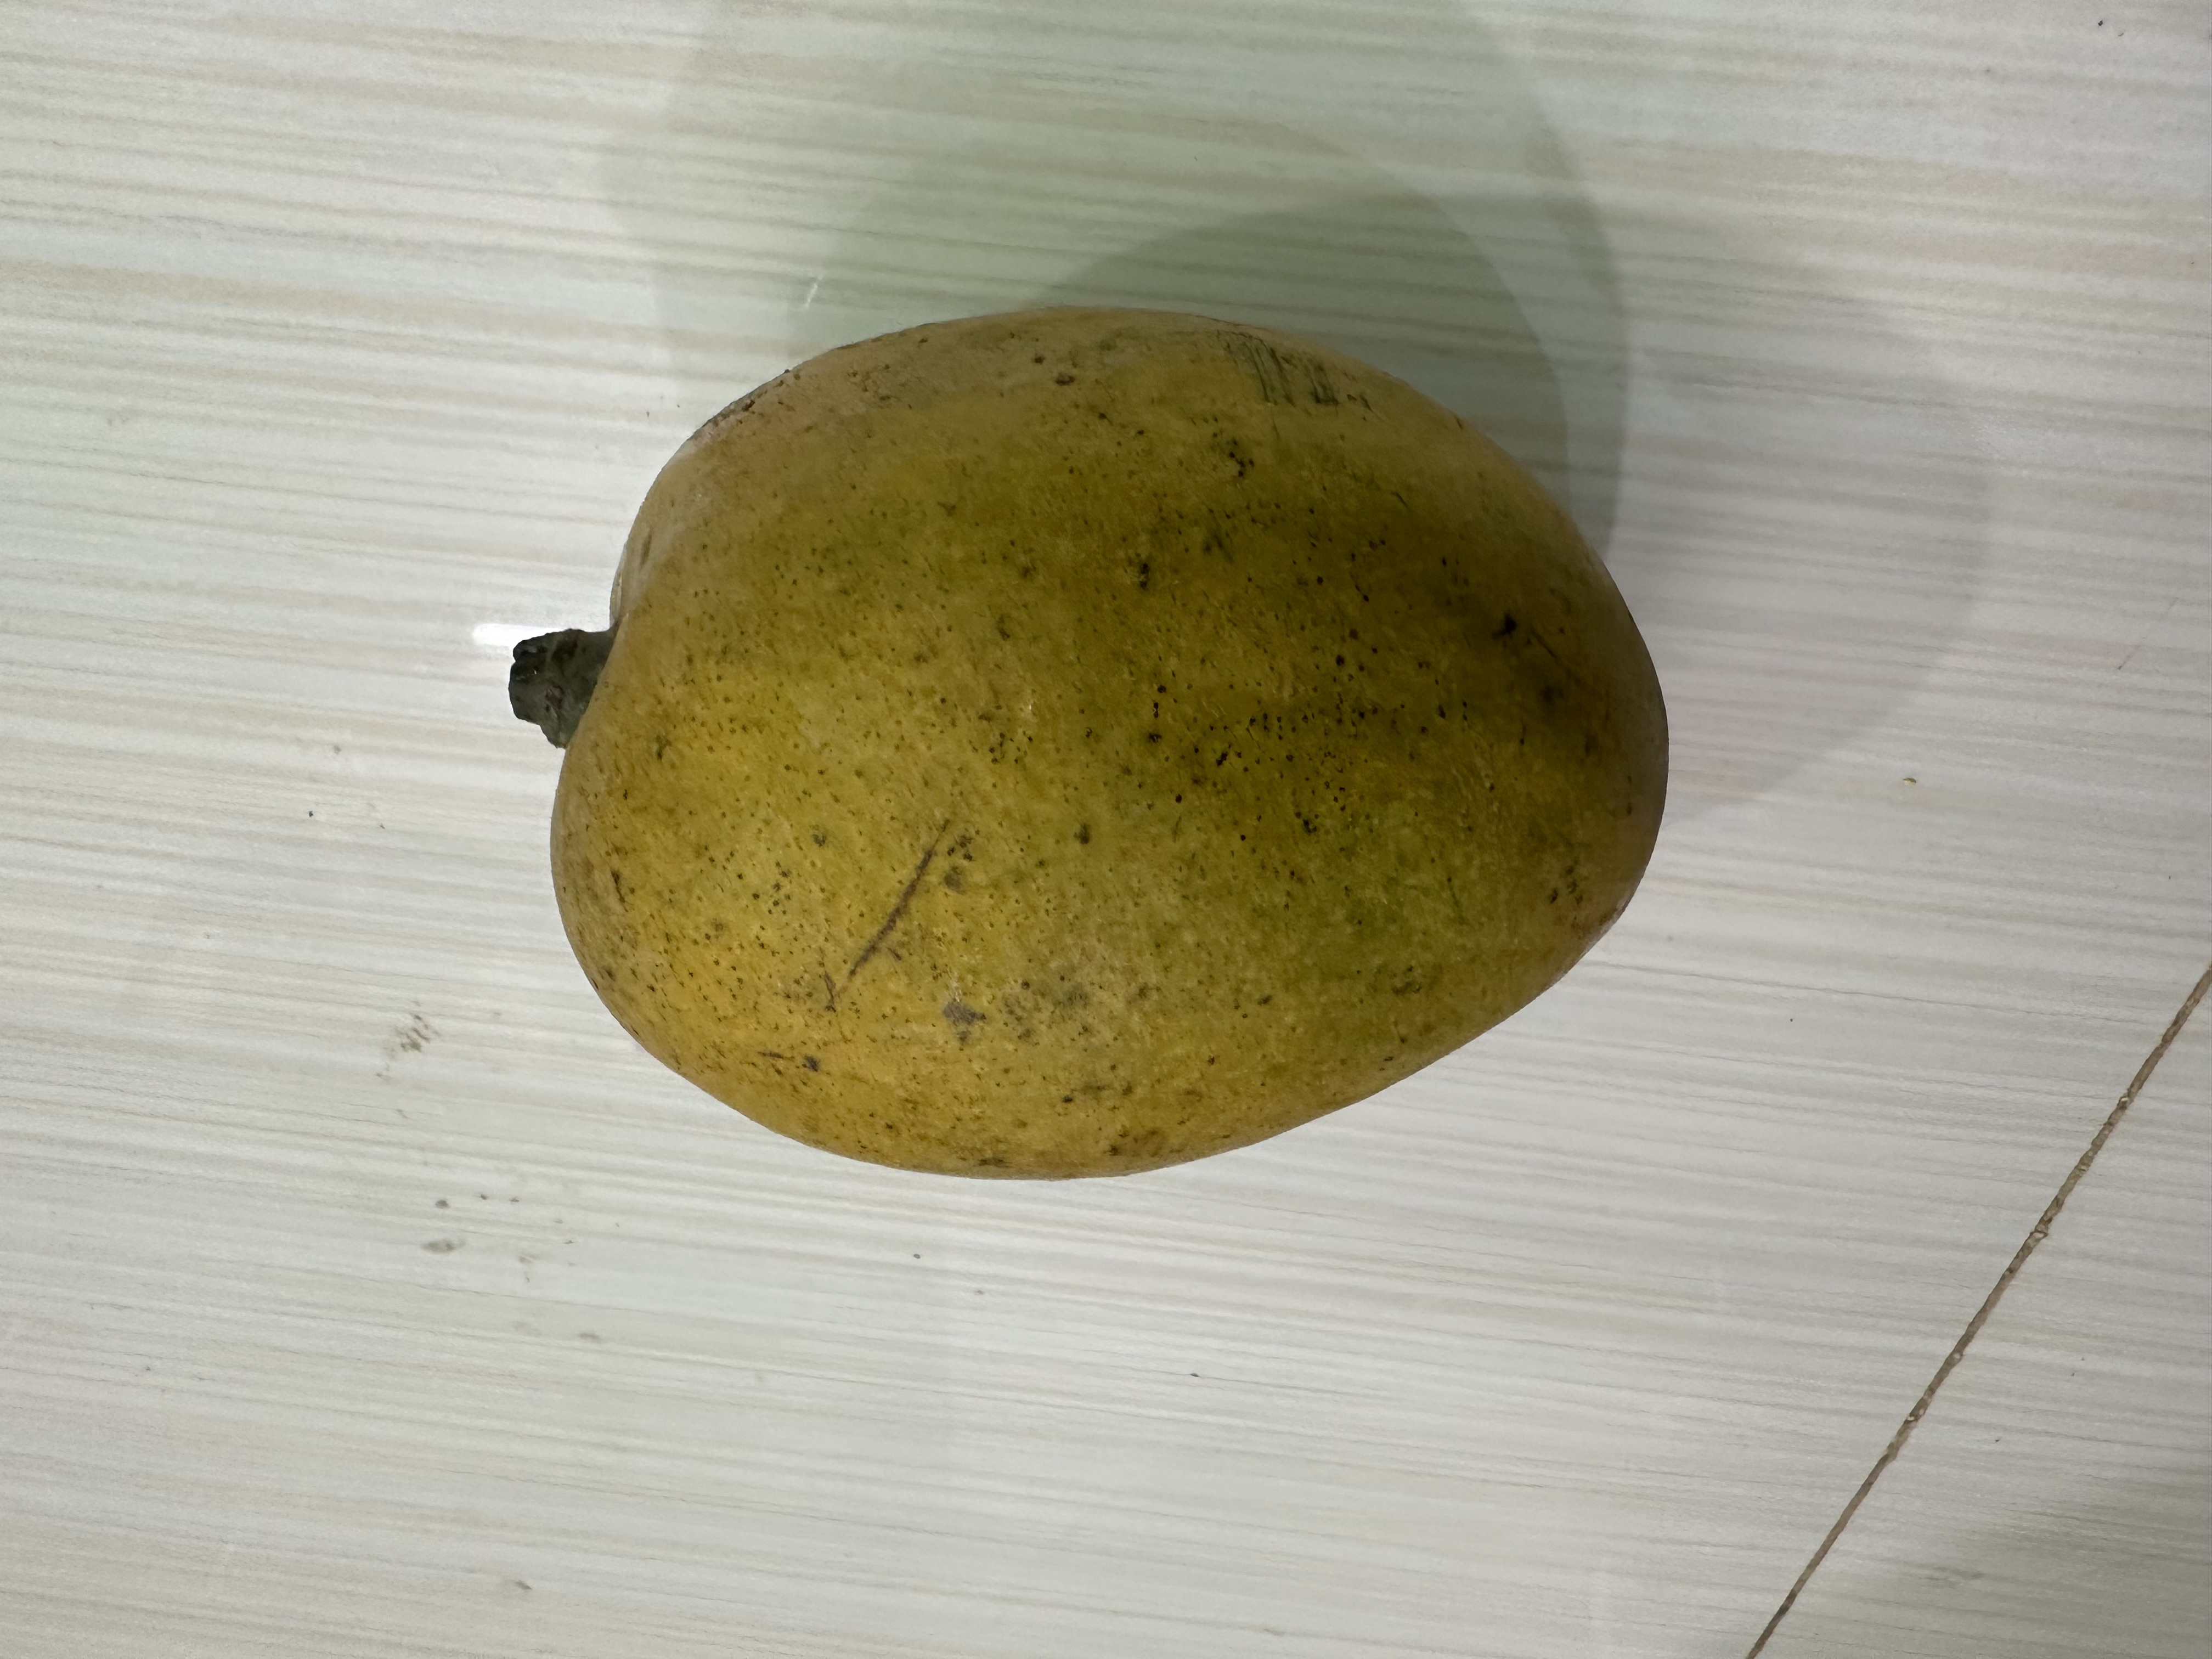
Mango variety: Nilambori